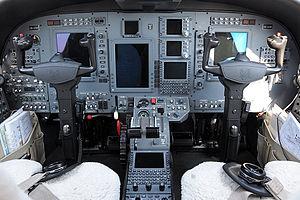
La série des Cessna CitationJet/CJ sont des biréacteurs d'affaires légers construit par Cessna à Wichita dans le Kansas. La gamme d'avions d'affaires Citation comprend 7 familles distinctes d'avions. Le modèle 525 CitationJet est à la base de l'une de ces familles qui comprend les modèles CJ, CJ1, CJ1+, M2, CJ2, CJ2+, CJ3, CJ3+ et CJ4. Le 2000ᵉ CitationJet a été livré en 2017.